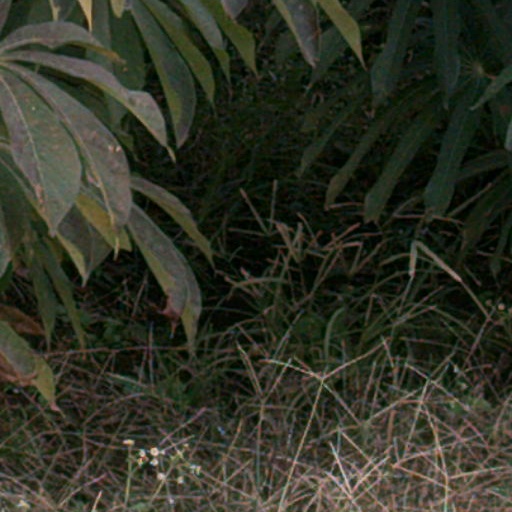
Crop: cassava